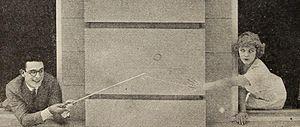
Voyage au paradis est un court métrage de comédie américain, en noir et blanc et muet, réalisé par Fred C. Newmeyer et Sam Taylor et sorti en 1921. Ce film met en scène le comique Harold Lloyd dans son dernier court métrage.